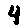
Label: 4